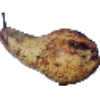
Label: Pear Abate 1